Nurdin Halid

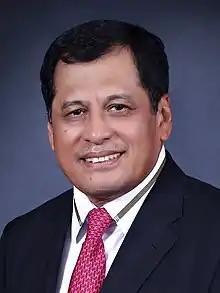

Nurdin Halid (born November 17, 1958) is an Indonesian businessman, politician, and convict. He is the deputy chairman of the Management Board of the Golkar Party and chairman of the Indonesian Cooperatives Council (DEKOPIN).